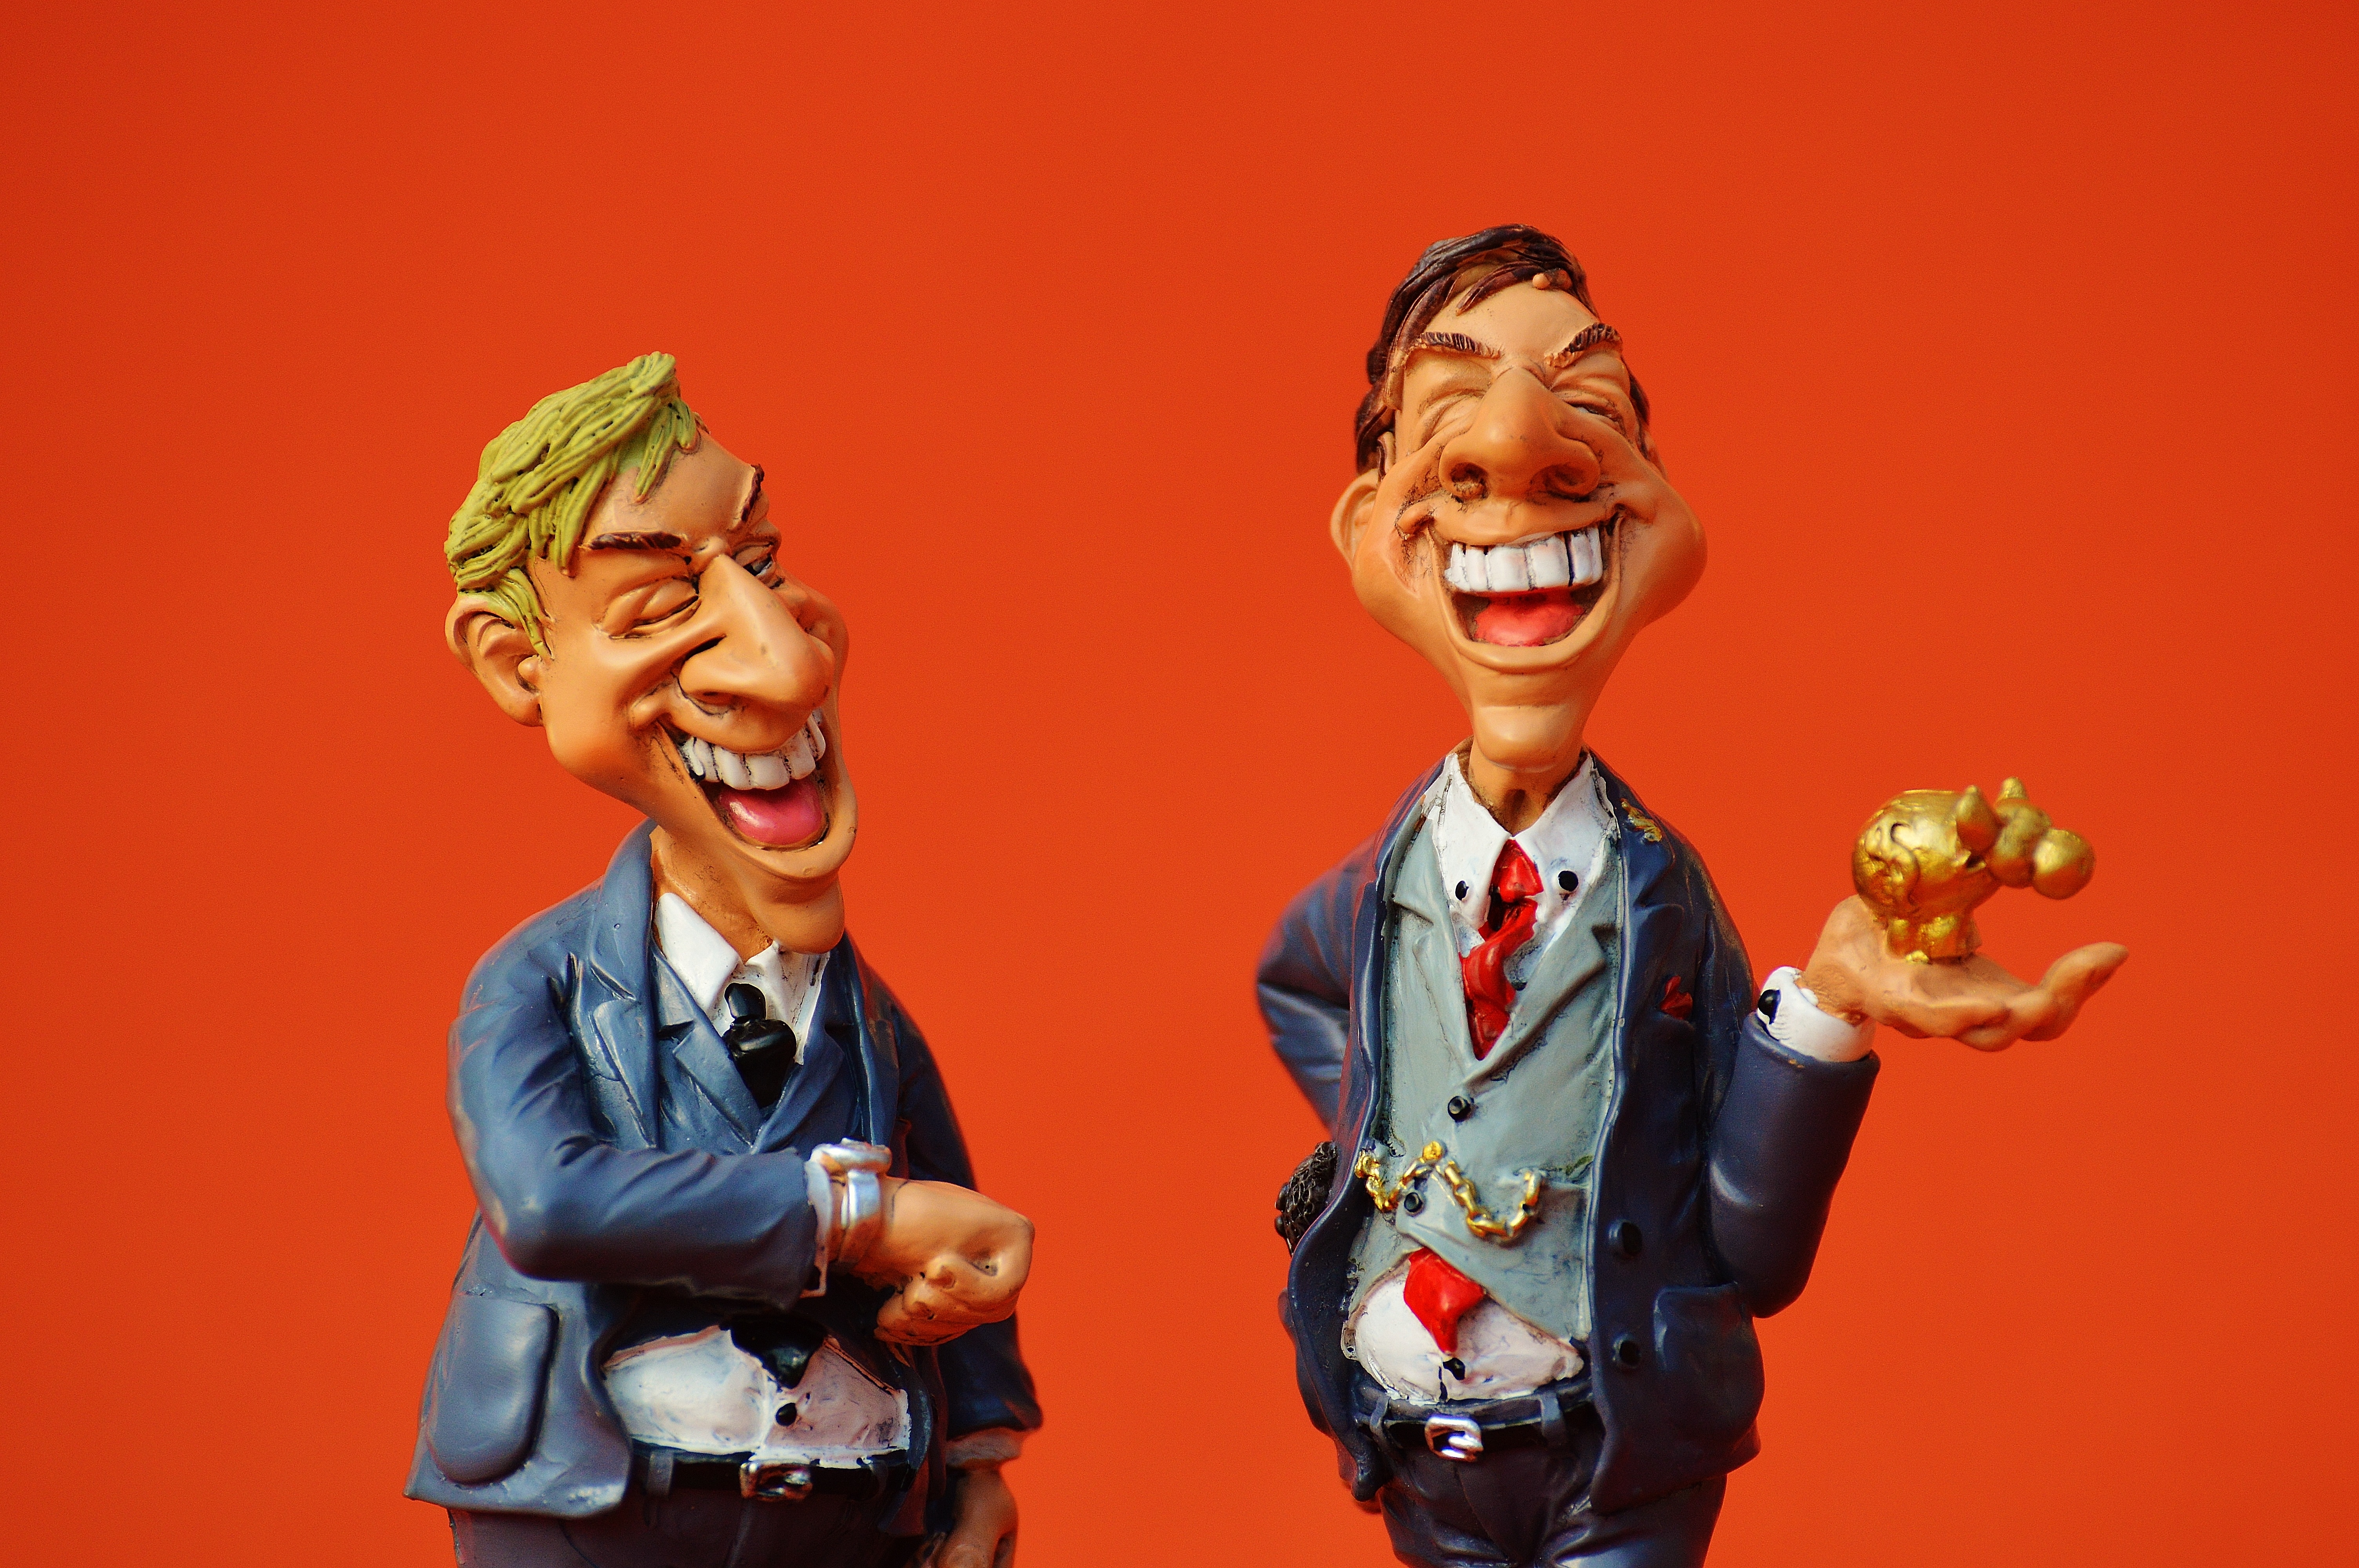
people, meeting, business, toy, laugh, wrist watch, art, fun, figure, shops, figurine, funny, businessman, time of, dates, on time, profit, performing arts, time is money, musical theatre